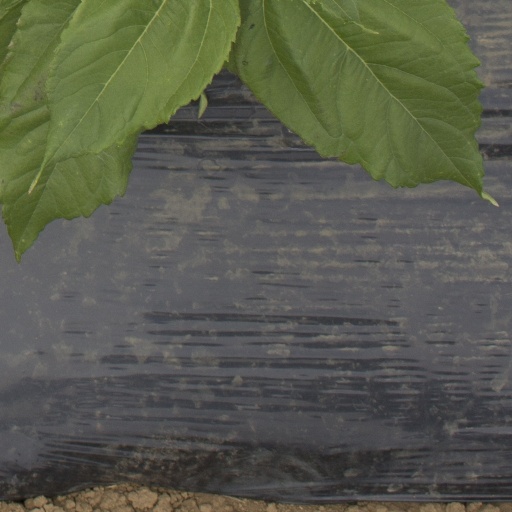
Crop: Jerusalem artichoke